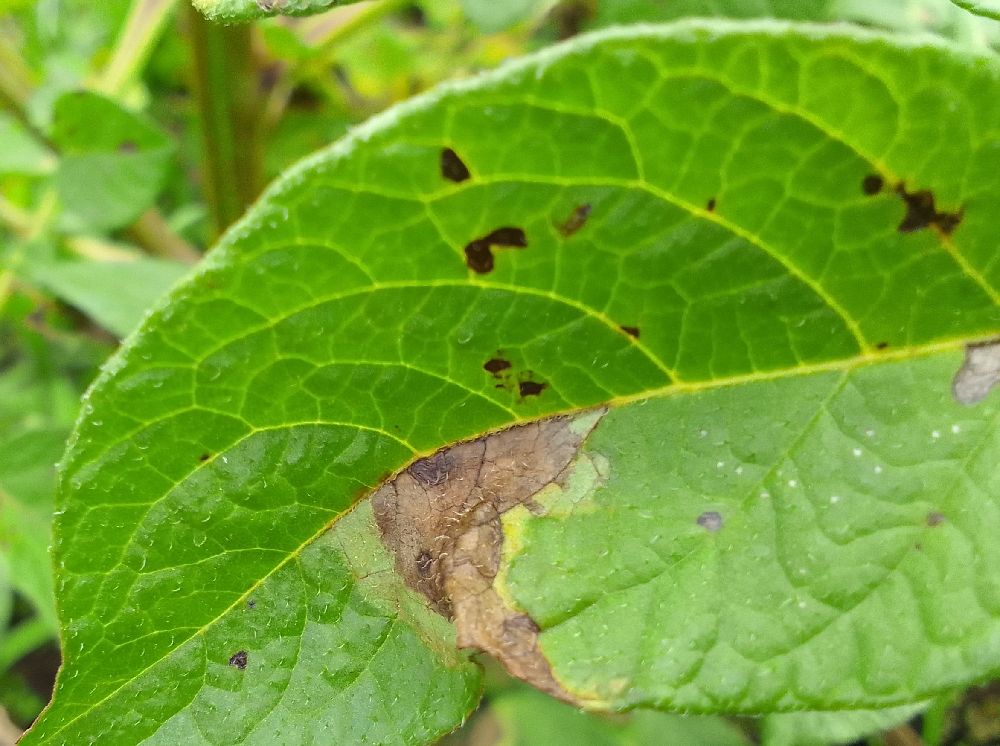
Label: Late blight